Bartholomew Bretherton

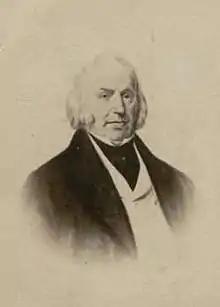
Taken in the 1850s by G.W.Griffin, photographer, of St Helens

Bartholomew Bretherton (c.17751857) was a coach proprietor and landowner who lived in Rainhill, near Liverpool. He founded St Bartholomew's Church, Rainhill and owned Rainhill House, which became Loyola Hall.